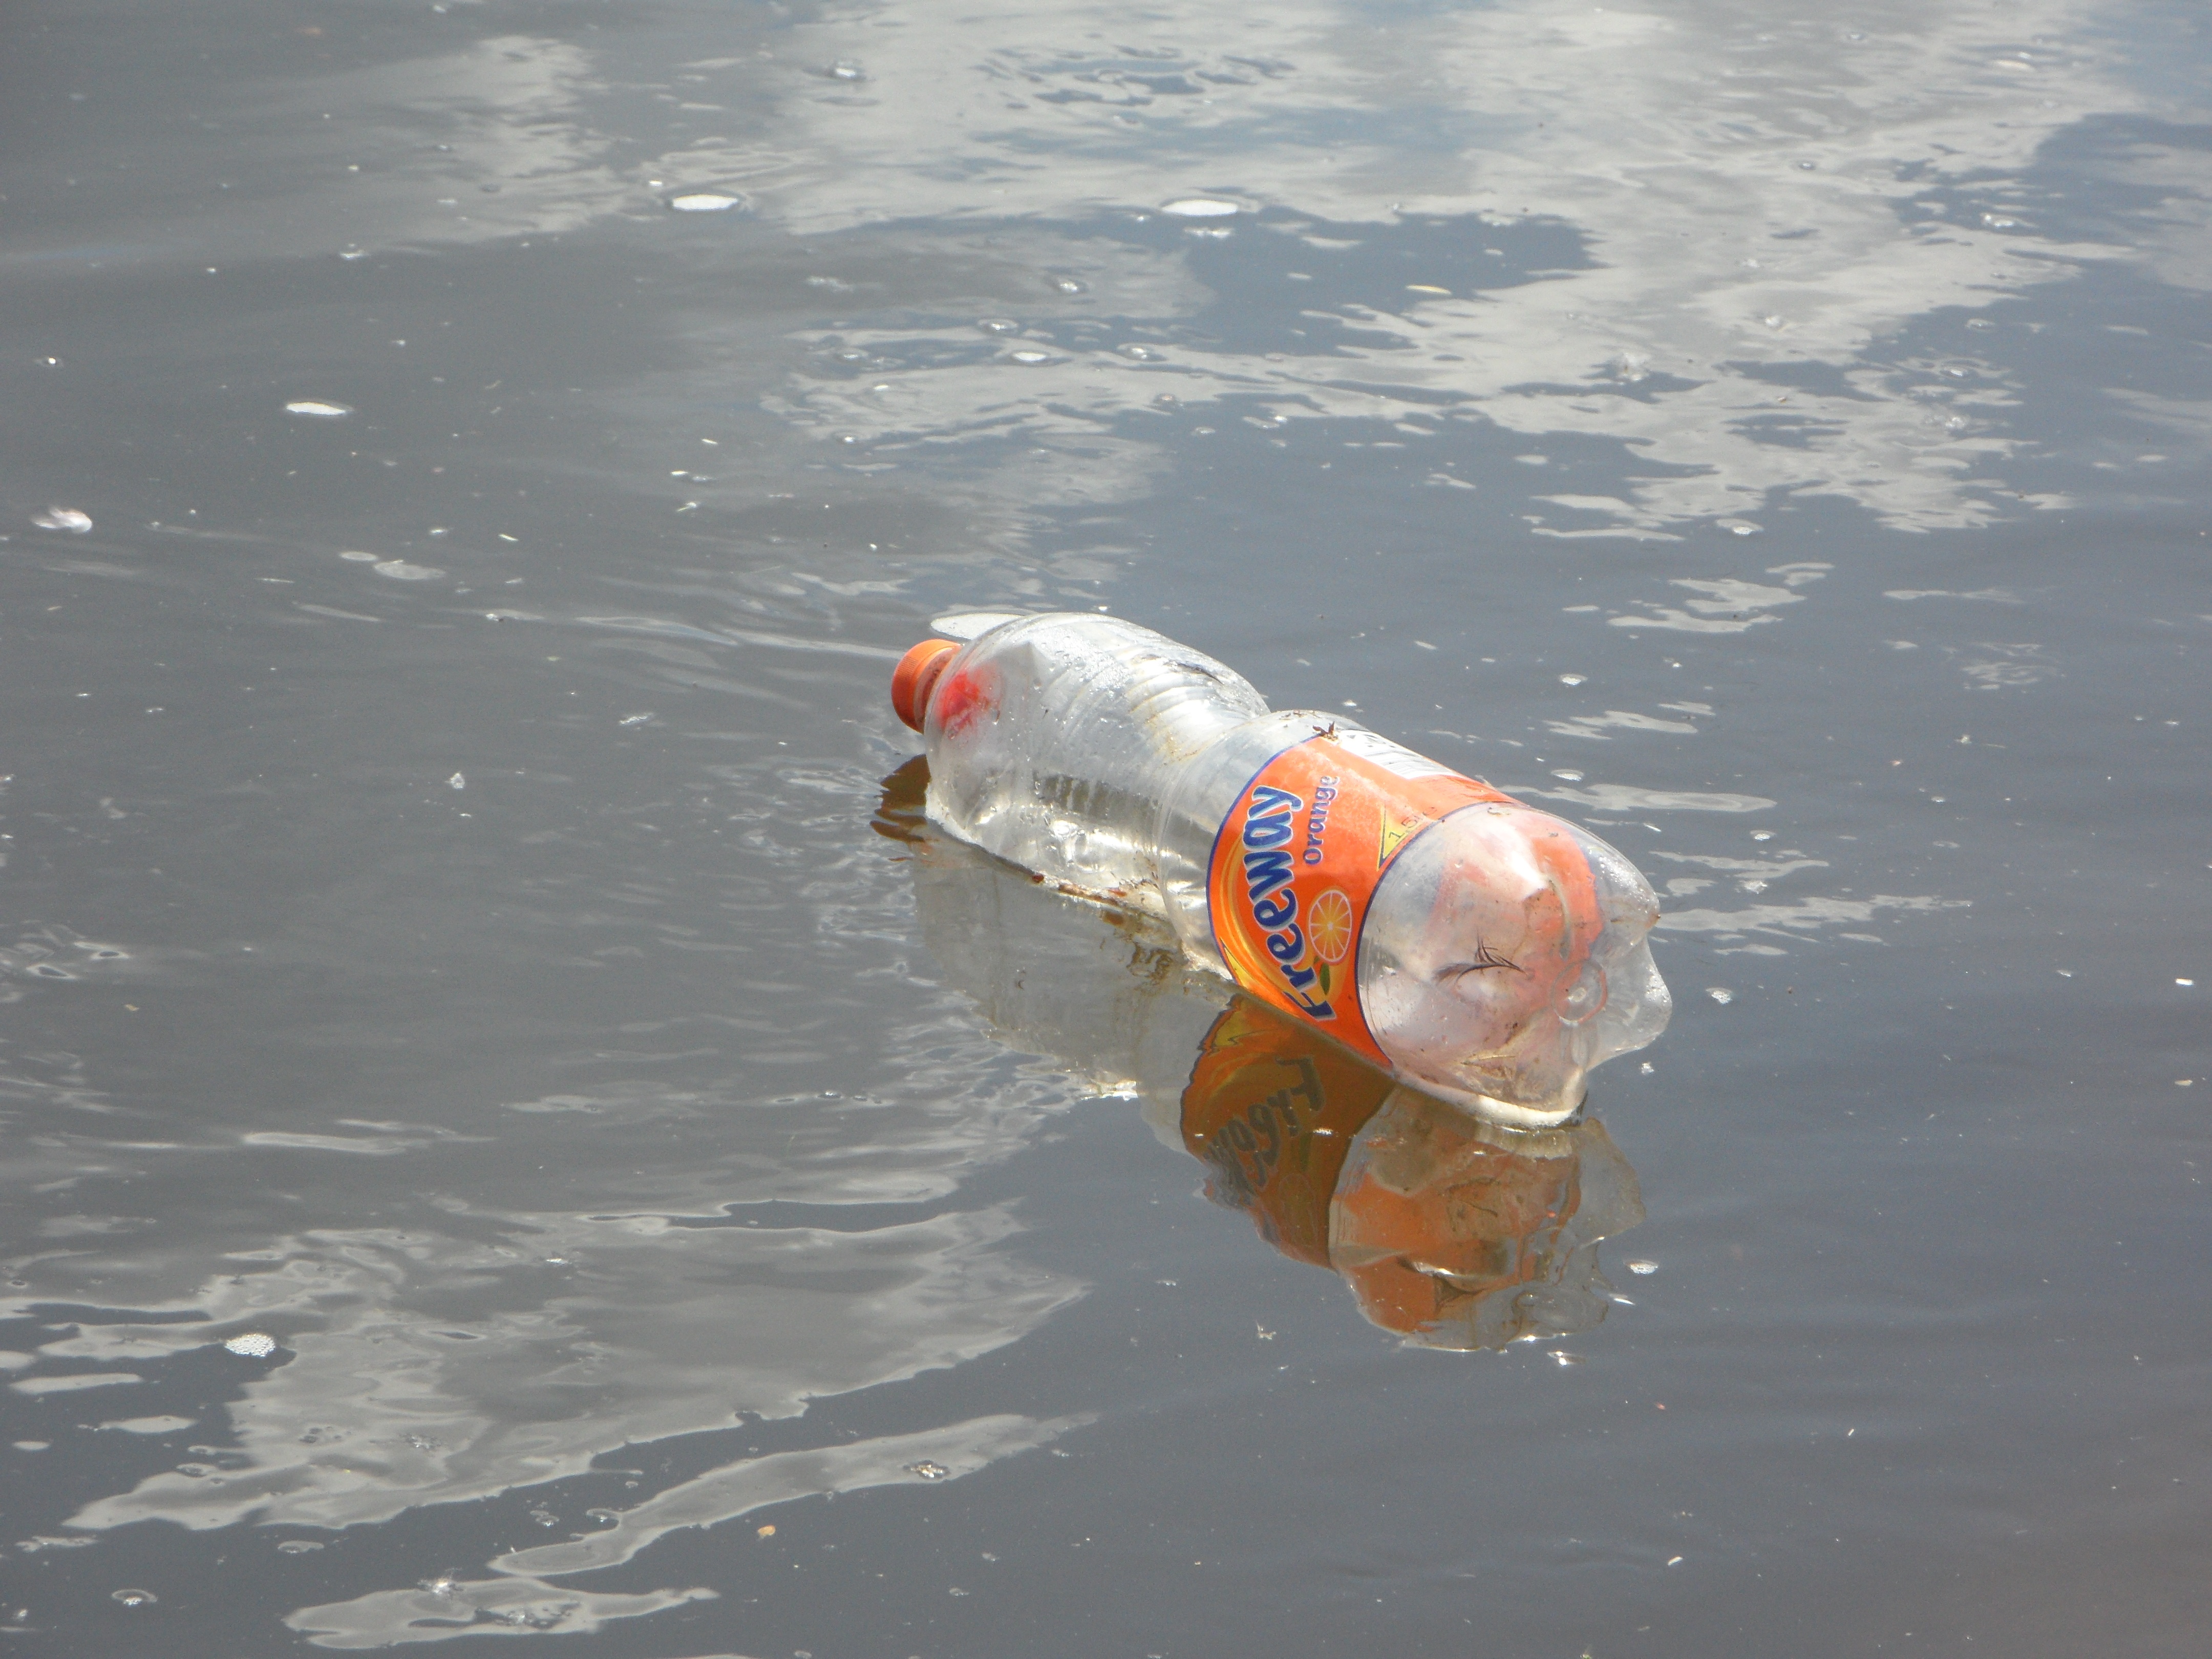
Label: plastic